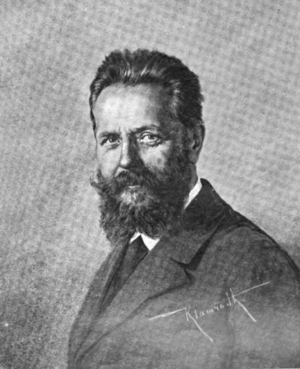
Ernst Heinrich Bruns est un mathématicien et astronome allemand. Il s'est spécialisé notamment dans la géodésie théorique.